Kashima Rinkai Railway

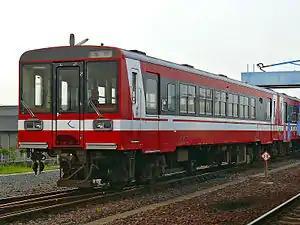
A Kashima Rinkai Railway 6000 series diesel railcar

The is a railway company in Ibaraki Prefecture, Japan. The third sector company is abbreviated as KRT. It was founded in 1969 to transport freight to and from the coastal industrial area of Kashima.